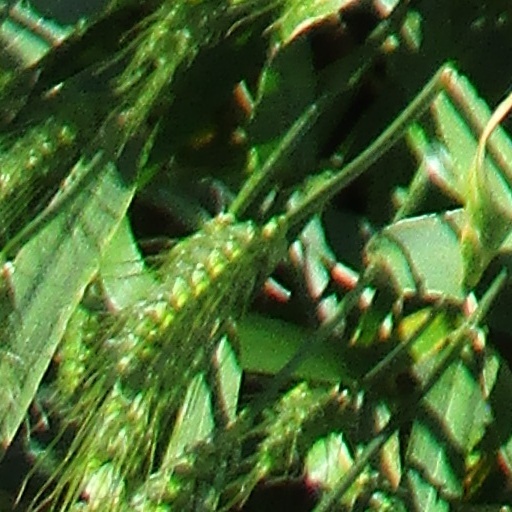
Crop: wheat